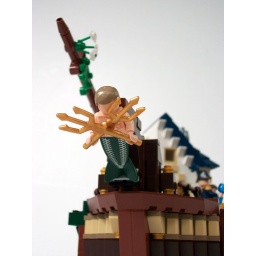
Year of the Shirtless Minifig continues! Notice the white roof slope detailing in soft-focus in the background there - classy!